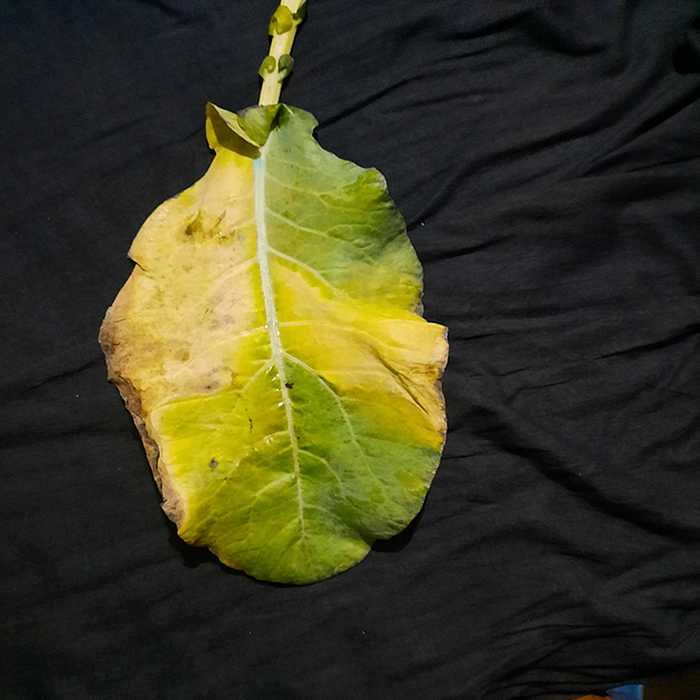
Plant: Cauliflower
Label: Black Rot